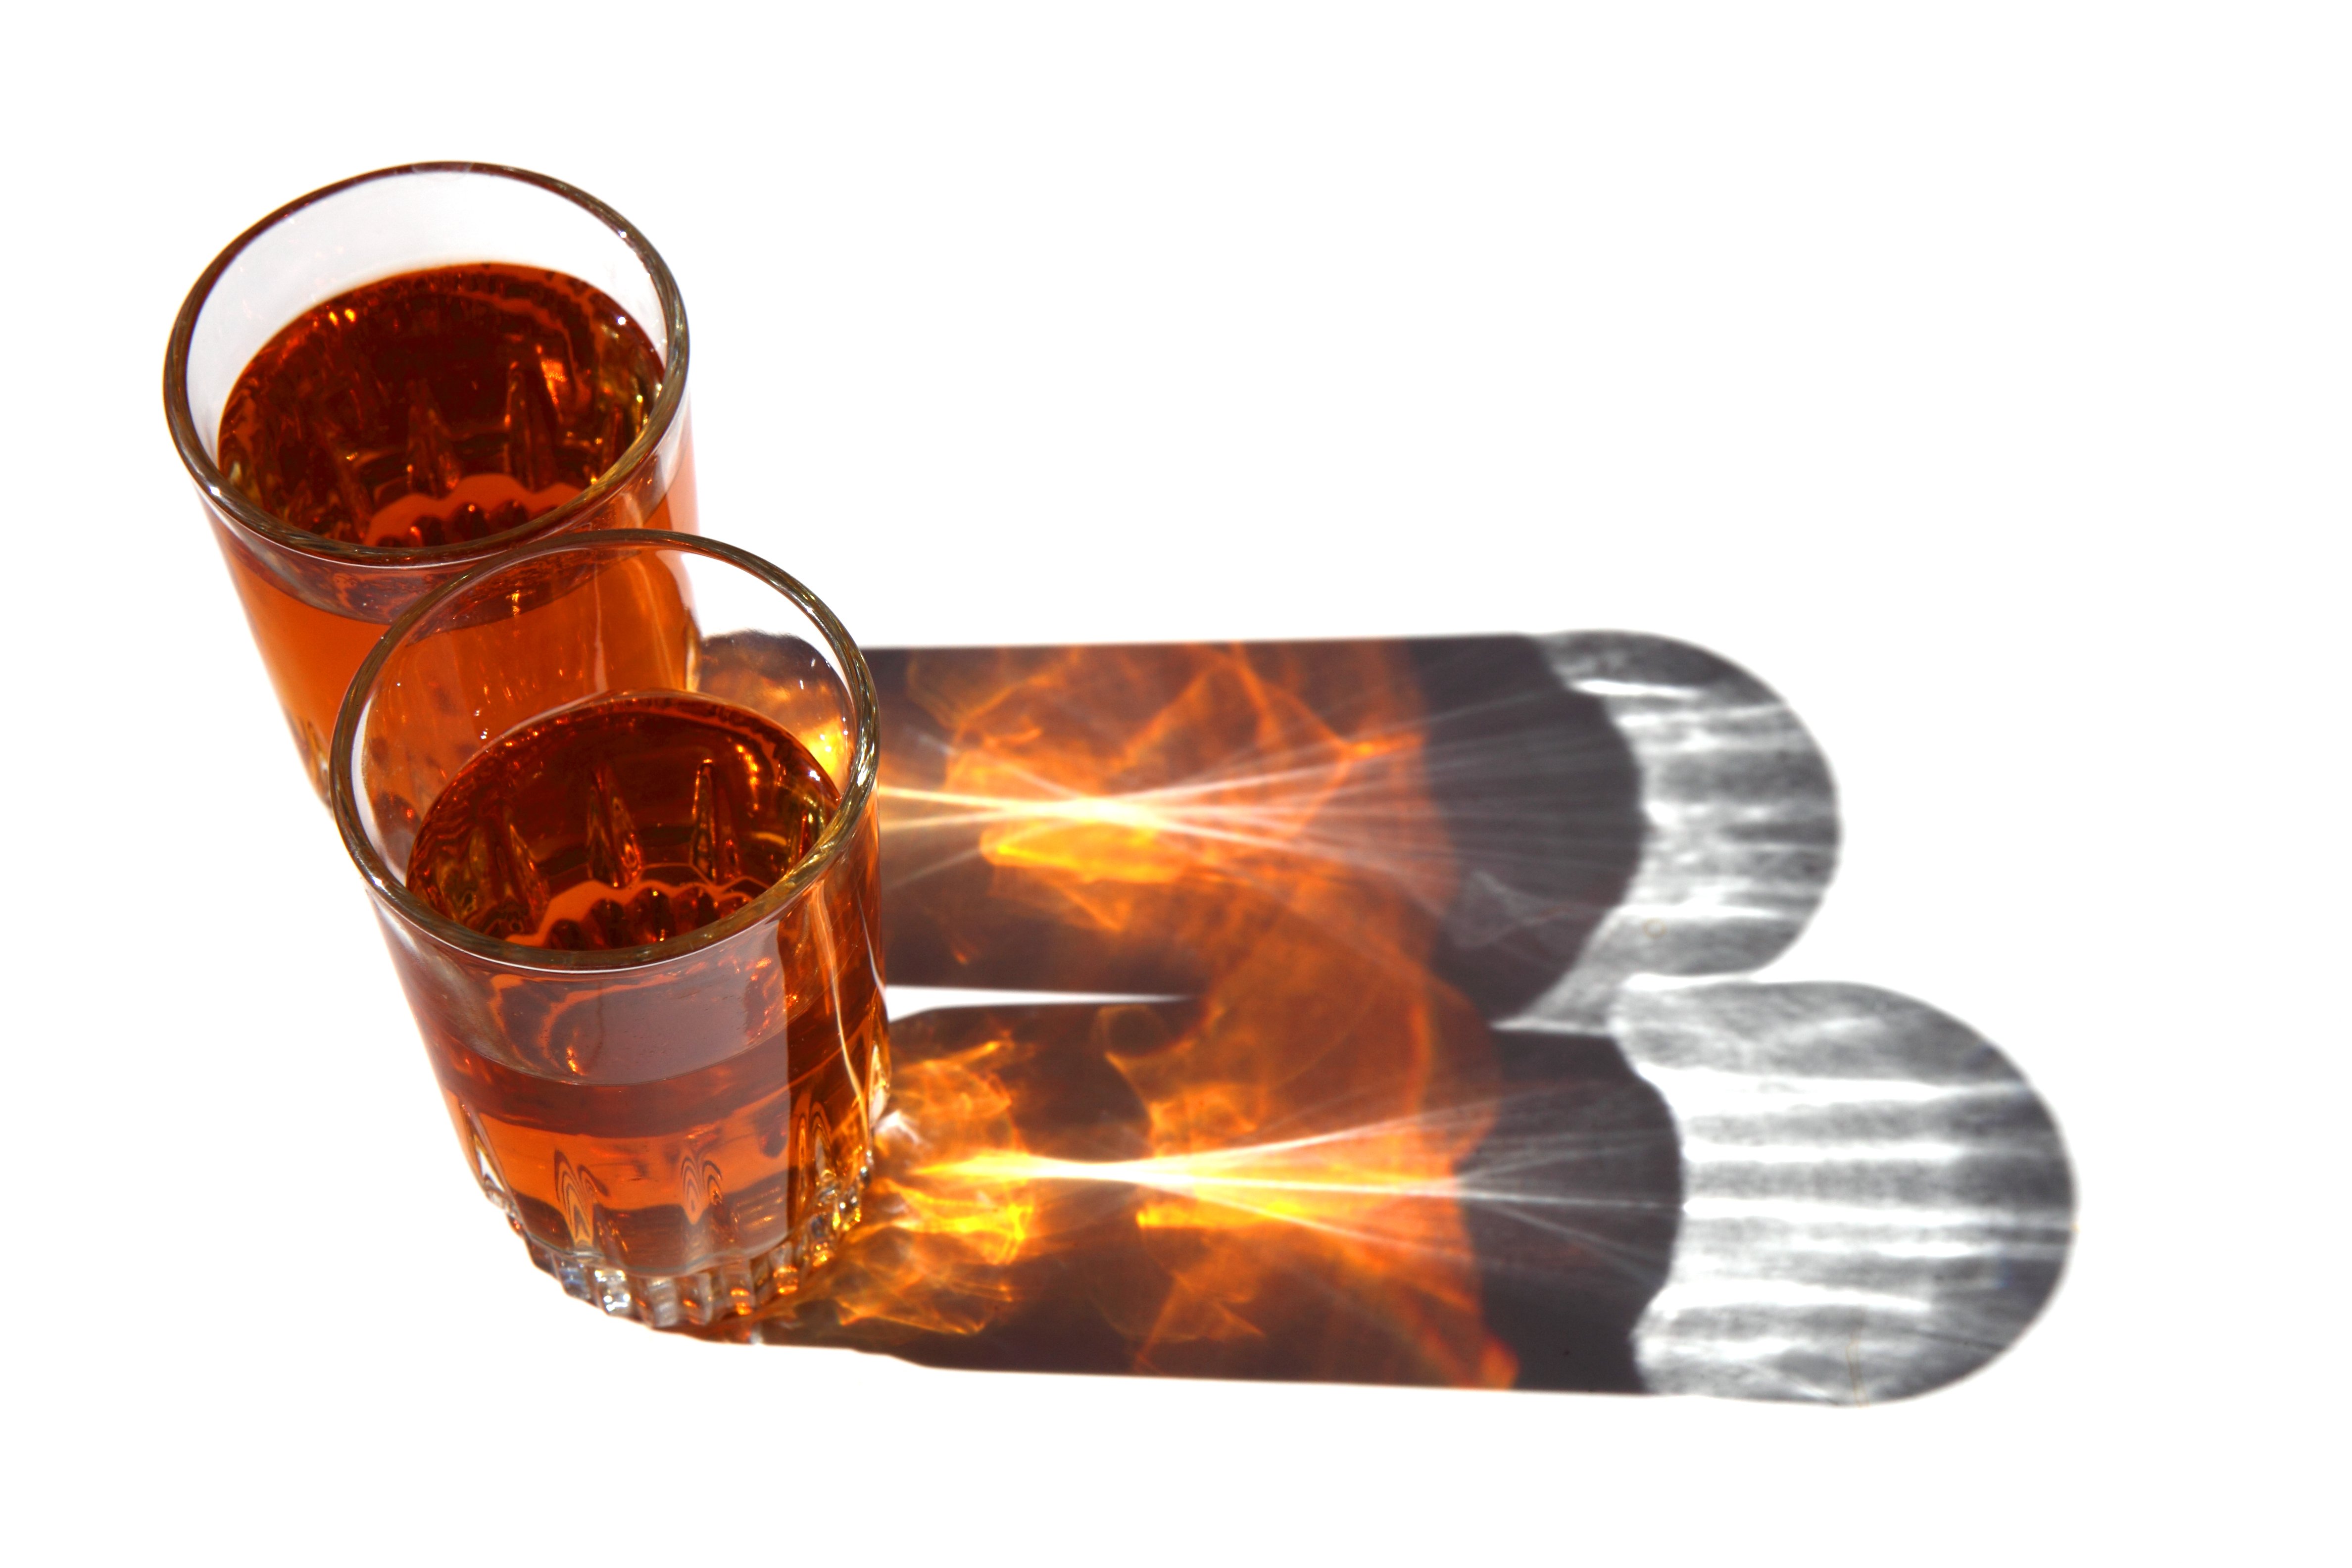
cold, liquid, tea, glass, wet, isolated, cup, ice, reflection, fresh, beverage, drink, bottle, yellow, lighting, wine bottle, glass bottle, cool, refreshment, beer bottle, whisky, amber, refreshing, distilled beverage, drinkware